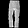
Label: Trouser